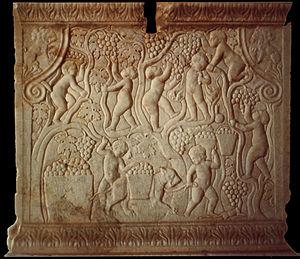
Croatie Amours vendangeurs sarcophage attique de Salone IIIe s Musée de Split